History of Sarasota, Florida

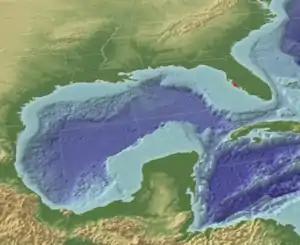
Gulf of Mexico in 3-D - note the shallow shelf extending one hundred miles to the west of Sarasota "(red dot)"

Fifteen thousand years ago, when humans first settled in Florida, the shoreline of the Gulf of Mexico was one hundred miles farther to the west. In this era, hunting and gathering was the primary means of subsistence. This was only possible in areas where water sources existed for hunter and prey alike. Deep springs and catchment basins, such as Warm Mineral Springs, were close enough to the Sarasota area to provide campsites, but too far away for permanent settlements.